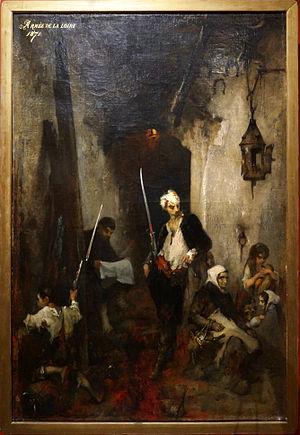
au Musée barrois.